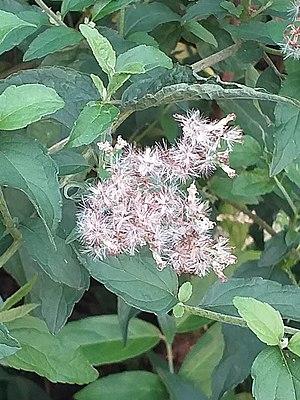
Pappus et akènes d'Eupatorium formosanum, 2018 Exposition florale mondiale de Taichung.